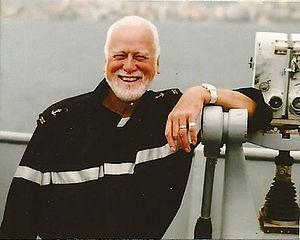
Portrait de John Pendray, artiste peintre.
John Pendray, né le 12 juillet 1937 à Londres, est un peintre franco-britannique. Formé à la Saint Martin School of Art et au London University Institute of Pedagogy à Londres, il enseigne ensuite la peinture, la sculpture et la céramique pendant 11 ans. Puis il s’installe à Marseille où il travaille en tant que designer indépendant. Il peint professionnellement depuis 1990. En 2000, il obtient la nationalité française et, en 2001, il est nommé Peintre officiel de la Marine française.